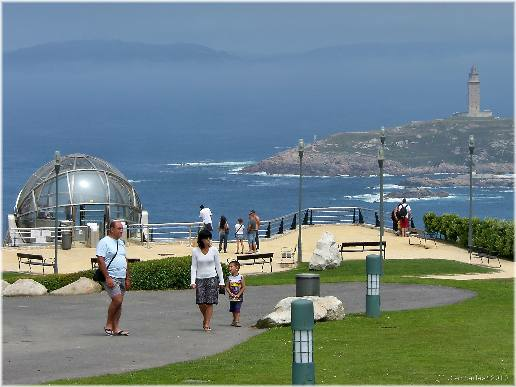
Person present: Yes